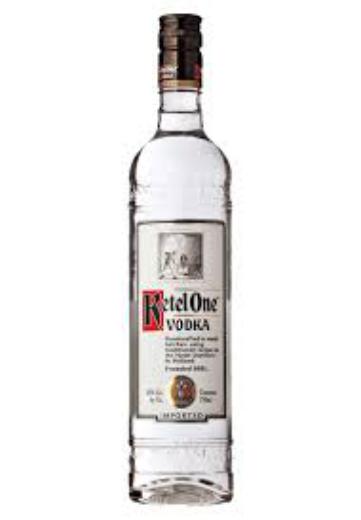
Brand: Ketel One
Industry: Food